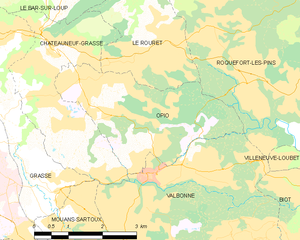
Carte des communes françaises: Opio